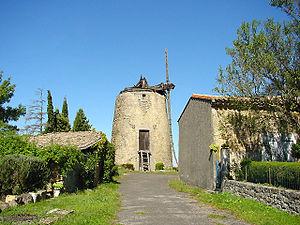
Le moulin de Baraigne (Aude, France).
Baraigne est une commune française située dans le département de l'Aude en région Occitanie.